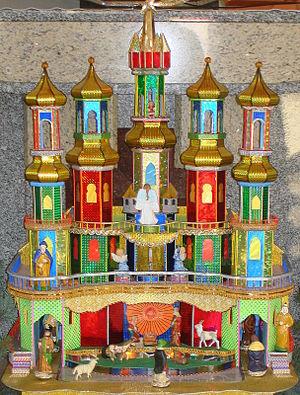
La Szopka de Cracovie est, en langue polonaise, la crèche de Noël telle qu'elle est traditionnellement représentée durant les fêtes de Noël à Cracovie depuis le XIXᵉ siècle.